Thomas D'Souza

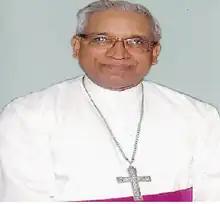
Archbishop Thomas D'Souza

Archbishop Thomas D'Souza is a serving Archbishop of Calcutta and member of the Commission for Education of the Catholic Bishops' Conference of India.